Sonisphere Festival

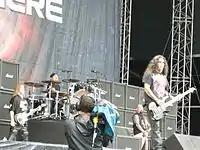
Slayer performing at Sonisphere Festival, Stockholm, Sweden 2010.

The Finnish edition of the Sonisphere Festival took place on Saturday 25 July 2009 at Kirjurinluoto Arena, Pori with Metallica as headliners.